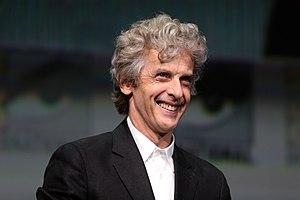
Cet article présente les épisodes de la dixième saison de la seconde série télévisée britannique Doctor Who.